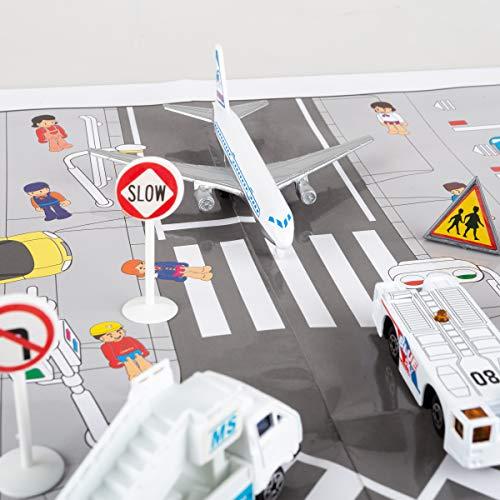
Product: Hey! Play! Airport Playset – 43Piece Diecast & Plastic Airplane & Delivery Truck Toys with Mat & Accessories for Toddlers & Children
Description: Customized play time- This set provides everything your child will need to set up an airport.
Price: $12.99
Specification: ProductDimensions:20x14x2inches|ItemWeight:1.67pounds|ShippingWeight:1.67pounds(Viewshippingratesandpolicies)|ASIN:B07PXPJ3B4|Itemmodelnumber:80-YF-1011219|Manufacturerrecommendedage:6-12years